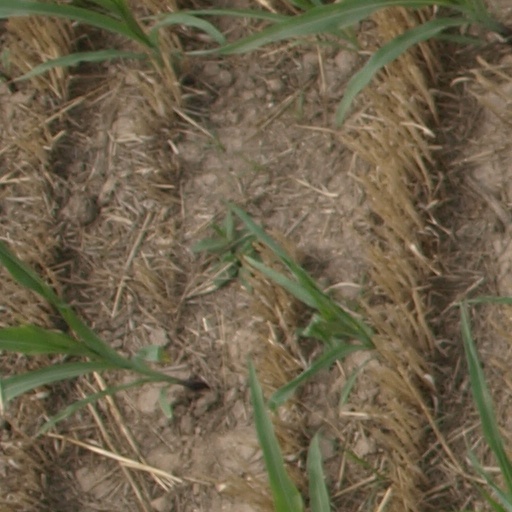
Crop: maize; corn